Tel Aviv Light Rail

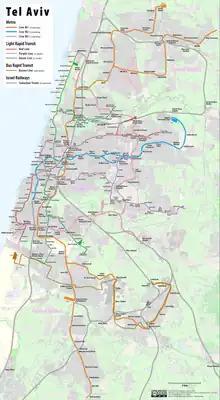
Map of the planned network as of 2020. The Red Line is in service; the Green and Purple lines are under construction; the rest is subject to change.

The Tel Aviv Light Rail, also known as Dankal is a mass transit system for Gush Dan, the Tel Aviv metropolitan area in central Israel. The system will include different modes of mass transit, including rapid transit (metro), light rail transit (LRT), and bus rapid transit (BRT). Overseen by NTA Metropolitan Mass Transit System Ltd., a government agency, the project will complement the intercity and suburban rail network operated by Israel Railways.